Engebret Soot

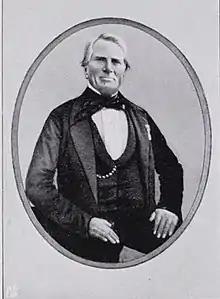
Engebret Soot

Engebret Olsen Soot (26 May 1786 – 3 March 1859) was a Norwegian engineer. He was one of Norway's first canal builders and joined the timber channels at Otteid and Mangen-Grasmo. He is known as the father of the Fredrikshald Canal (now known as the Halden Canal) in south-eastern Norway. He constructed locks and canals for the transport of both watercraft and timber.